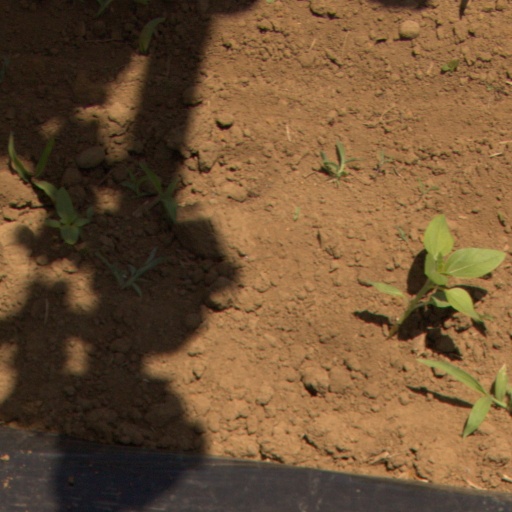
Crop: Jerusalem artichoke